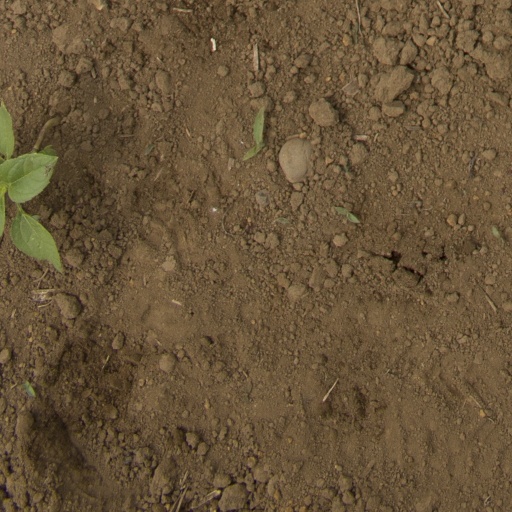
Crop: Jerusalem artichoke